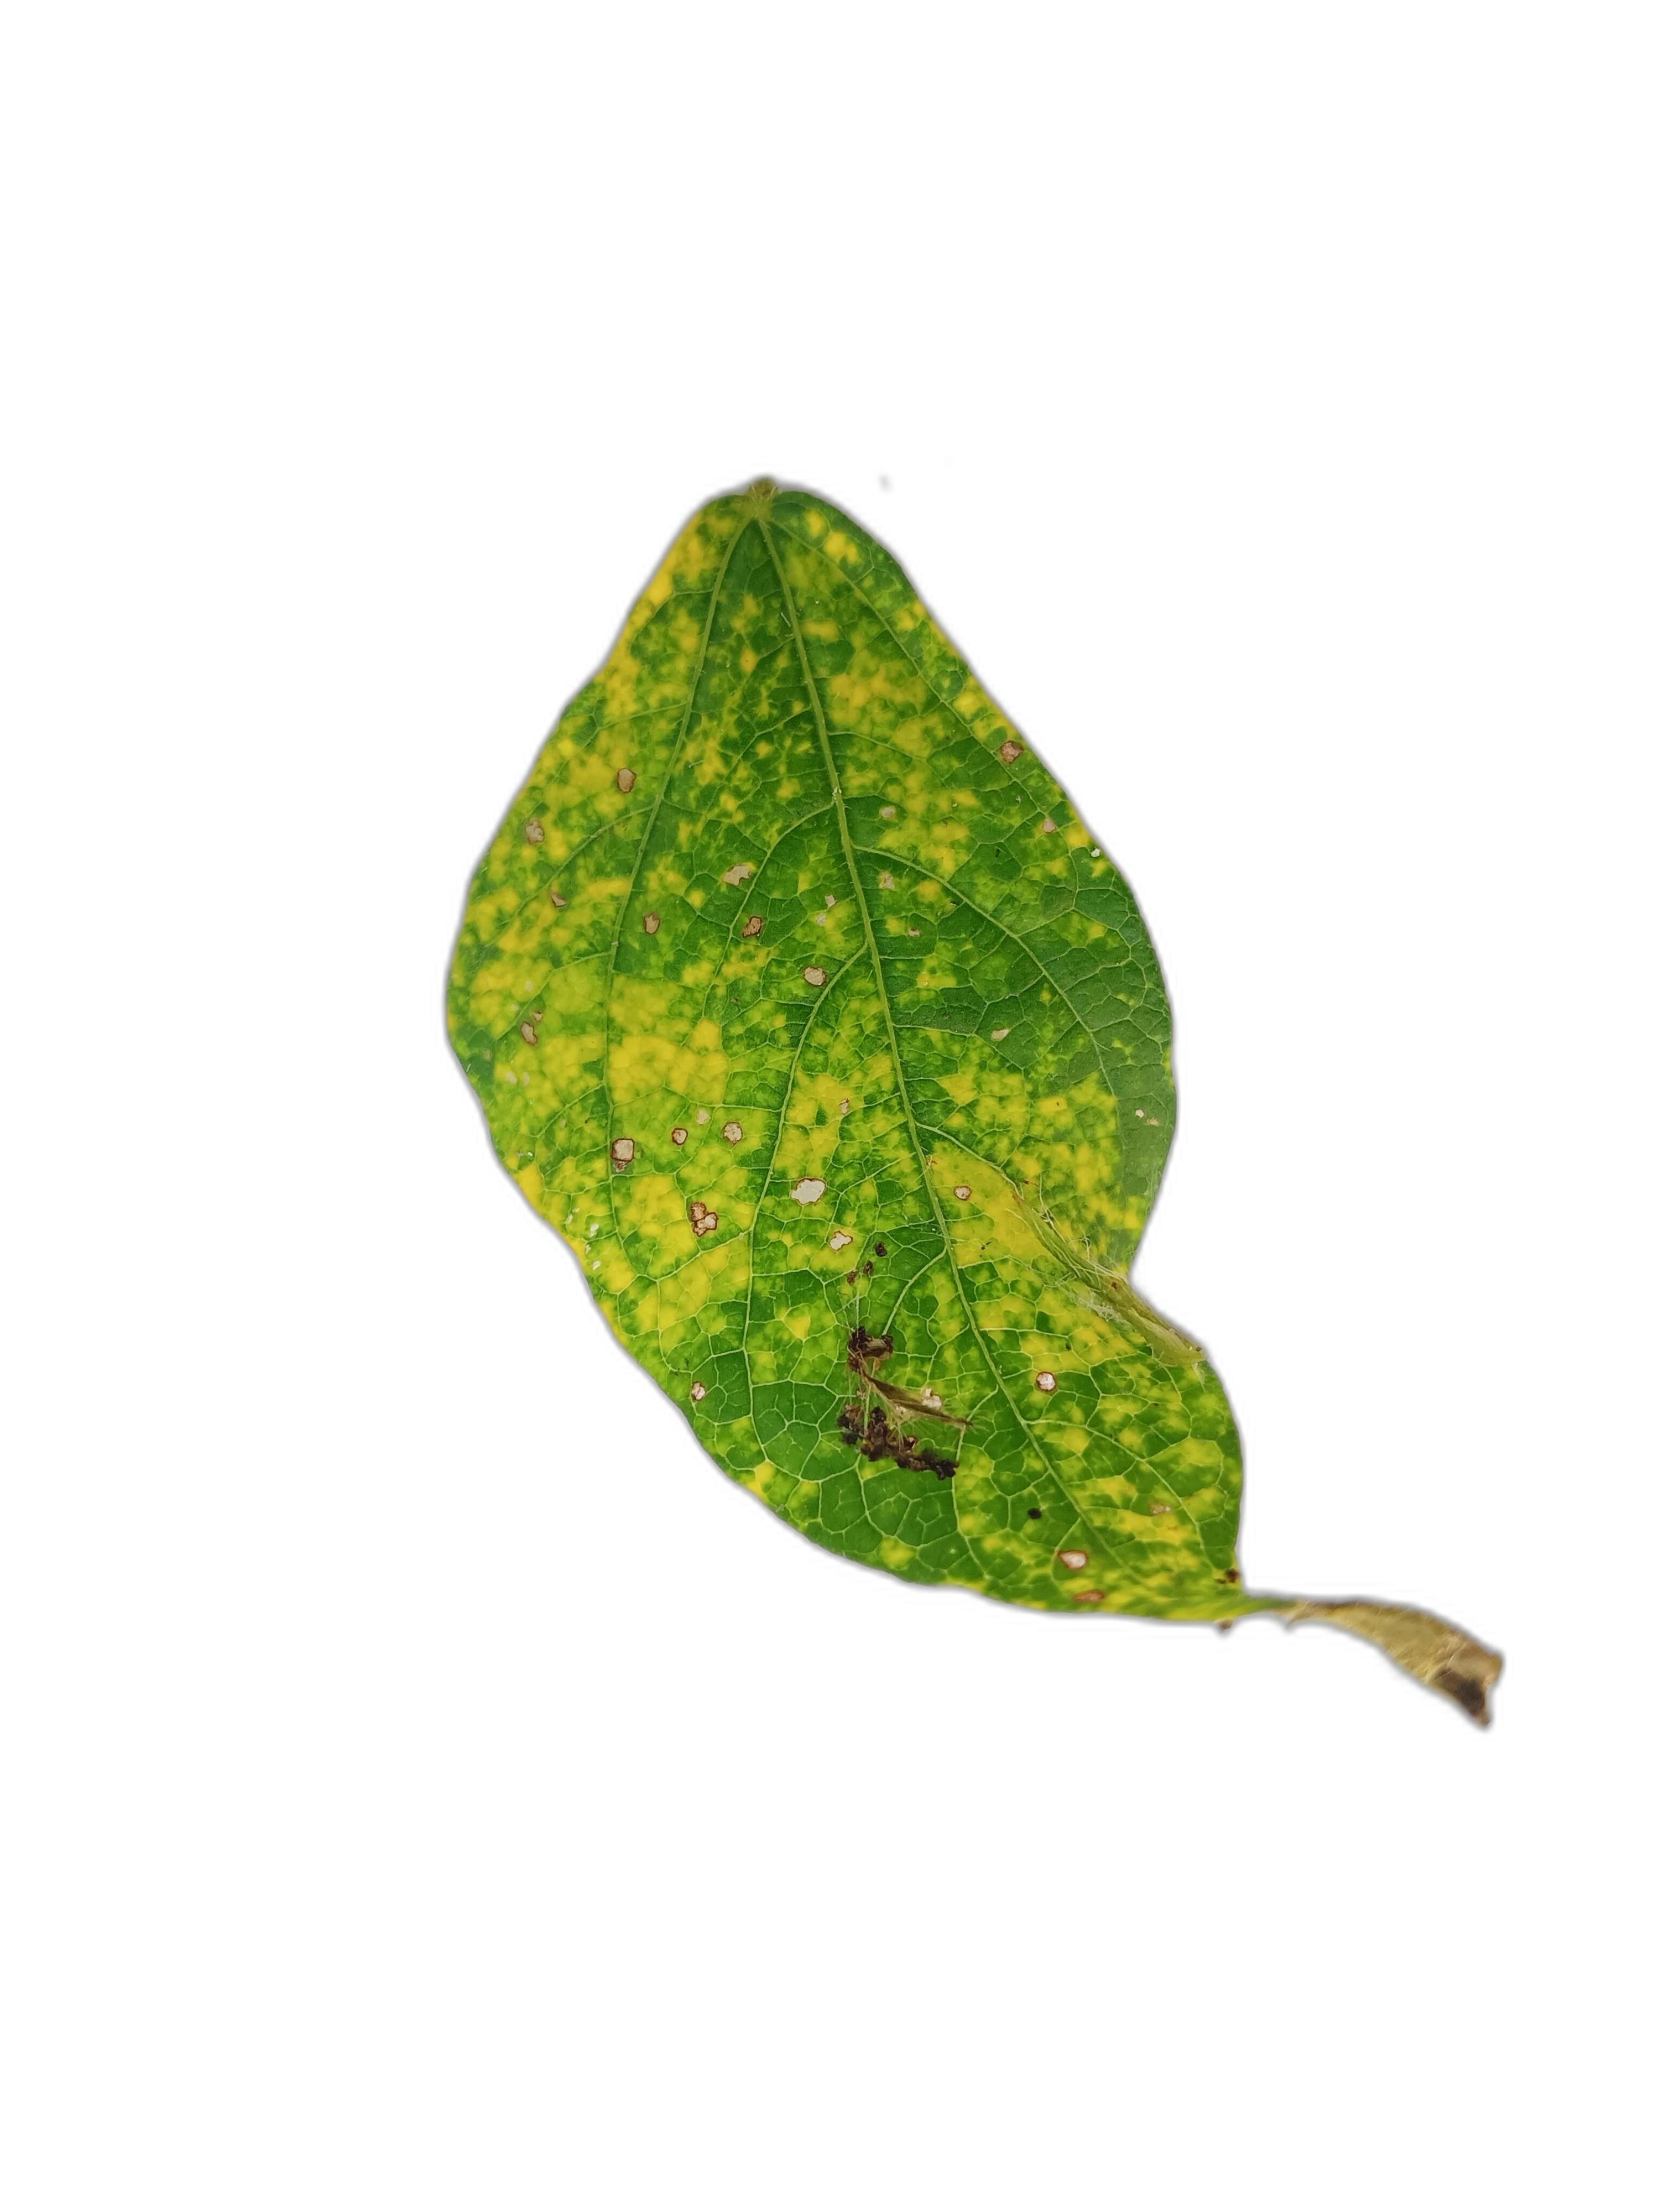
Label: Yellow Mosaic